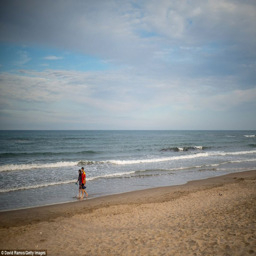
a couple walk on the beach of holiday resort